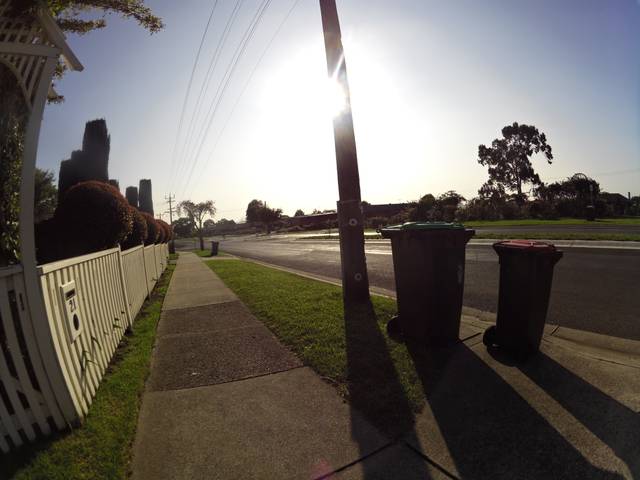
Region: Australia
Coordinates: -38.237, 146.391